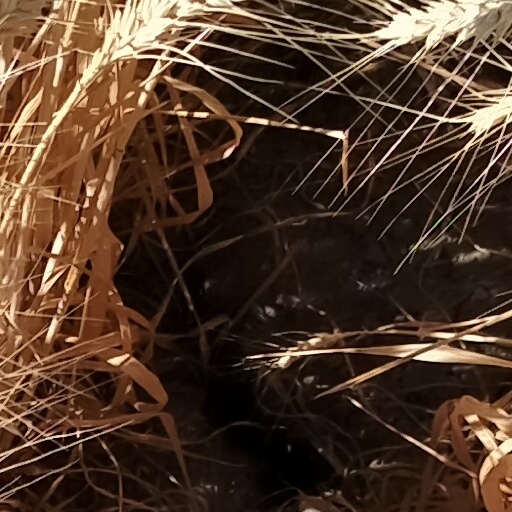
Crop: wheat